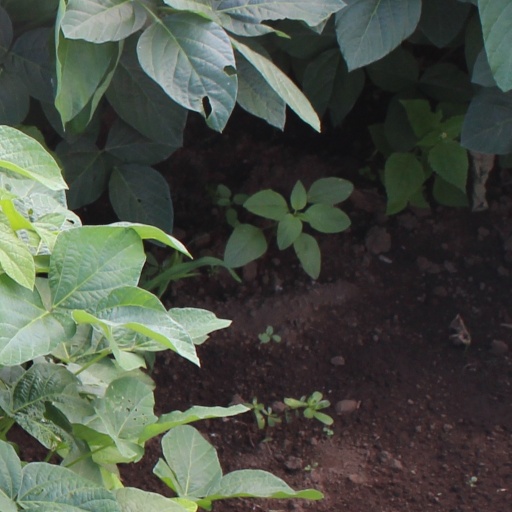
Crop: soybean